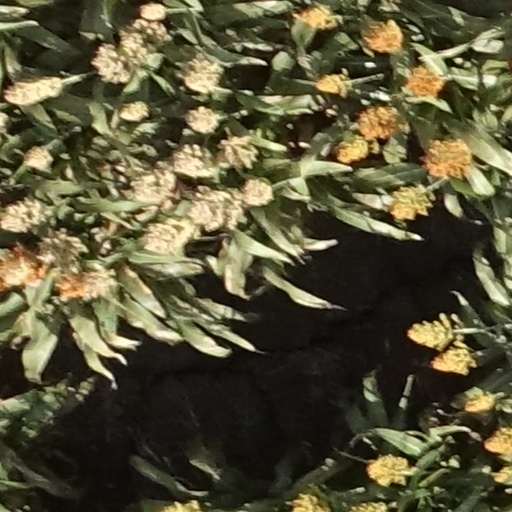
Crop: sorghum